History of the harpsichord

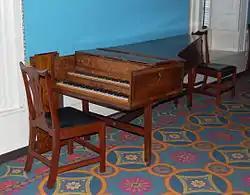
A 1758 harpsichord by Kirkman, now in the Governor's Palace in Williamsburg, Virginia

The sound of the Kirkman and Shudi instruments is described by the authors of Grove Dictionary as "enormously rich and powerful"; "whereas that of a French harpsichord may be compared to the sound of a woodwind ensemble, the tone of these developed English instruments, with their brilliant trebles and imposing basses, may be compared to that of a brass band. The sound thus lacks the subtlety of a French instrument but more than compensates by its volume and sensual impact. ... The sound of these instruments sometimes tends to call attention to itself rather than merely serving as a vehicle for projecting the music, a quality that may in abstract terms be viewed as a defect despite its splendour." A similar opinion was held by Frank Hubbard, who wrote: "For sheer magnificence of tone no other instrument ever matched them ... The only reproach that might be leveled against these instruments is that they are too good. The tone is so luxurious and characteristic that it almost interferes with the music."